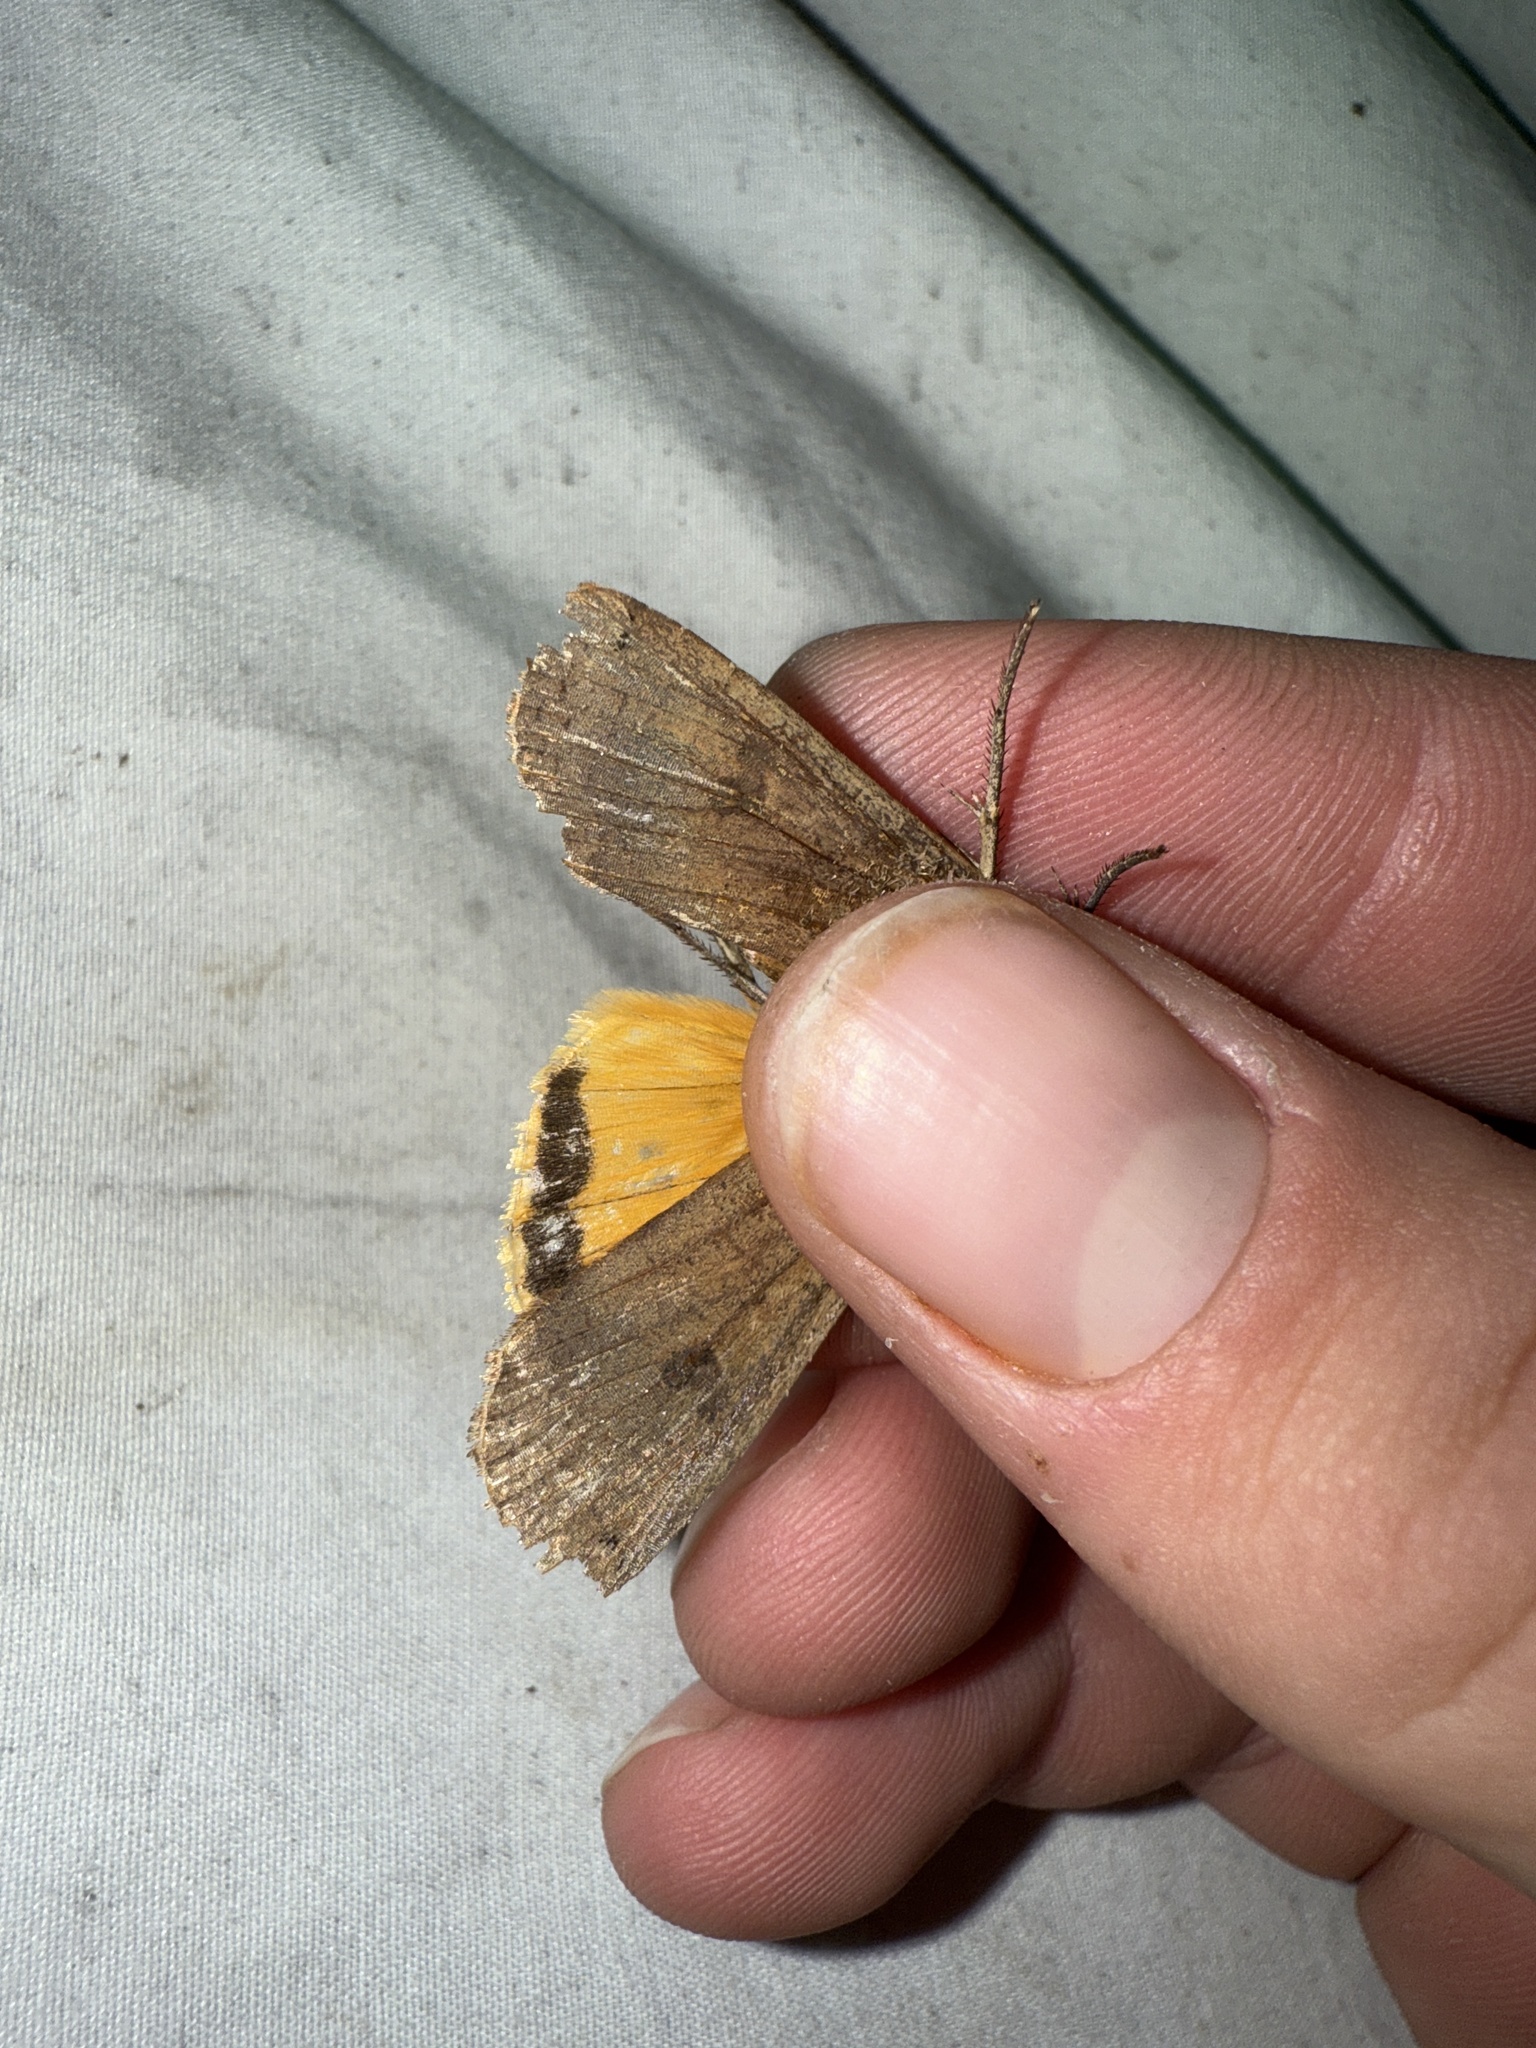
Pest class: cutworms